Auliʻi Cravalho

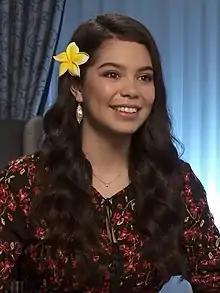
Cravalho in 2017

In June 2021, Cravalho announced that she had been accepted into Columbia University and subsequently revealed that she planned to major in environmental science. However, she repeatedly deferred her entrance to Columbia in order to focus on acting, to the point where she would now have to reapply to Columbia for admission.